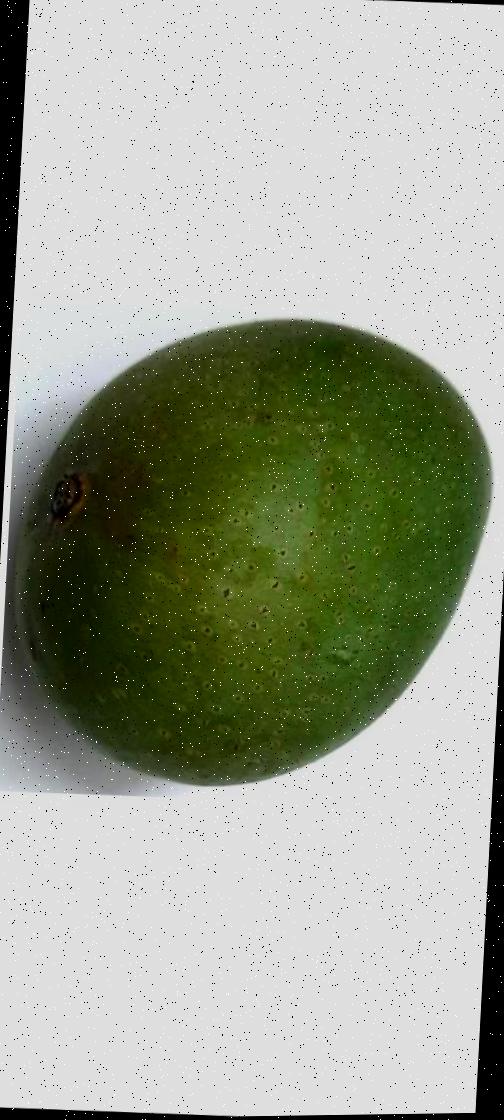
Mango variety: Ashshina Zhinuk